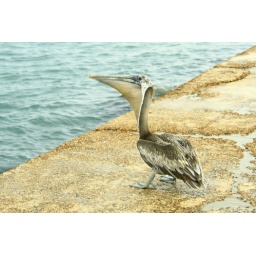
that's a whole fish in that bag